Microhyla sholigari

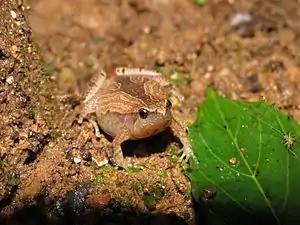

"Microhyla sholigari" is a terrestrial species and common in and around human settlements, open areas in forests, and around ponds. They typically inhabit areas with dense grass clumps and vocalize between 18:00 h to about 23:00 h during the months of June to October. They breed in shallow water bodies and possibly in slow flowing streams in forested areas. They have overlapping calls with other "M. sholigari" individuals and with ground crickets. It is threatened by habitat loss, at present mostly driven by urbanization but in the past by agricultural expansion and wood extraction.